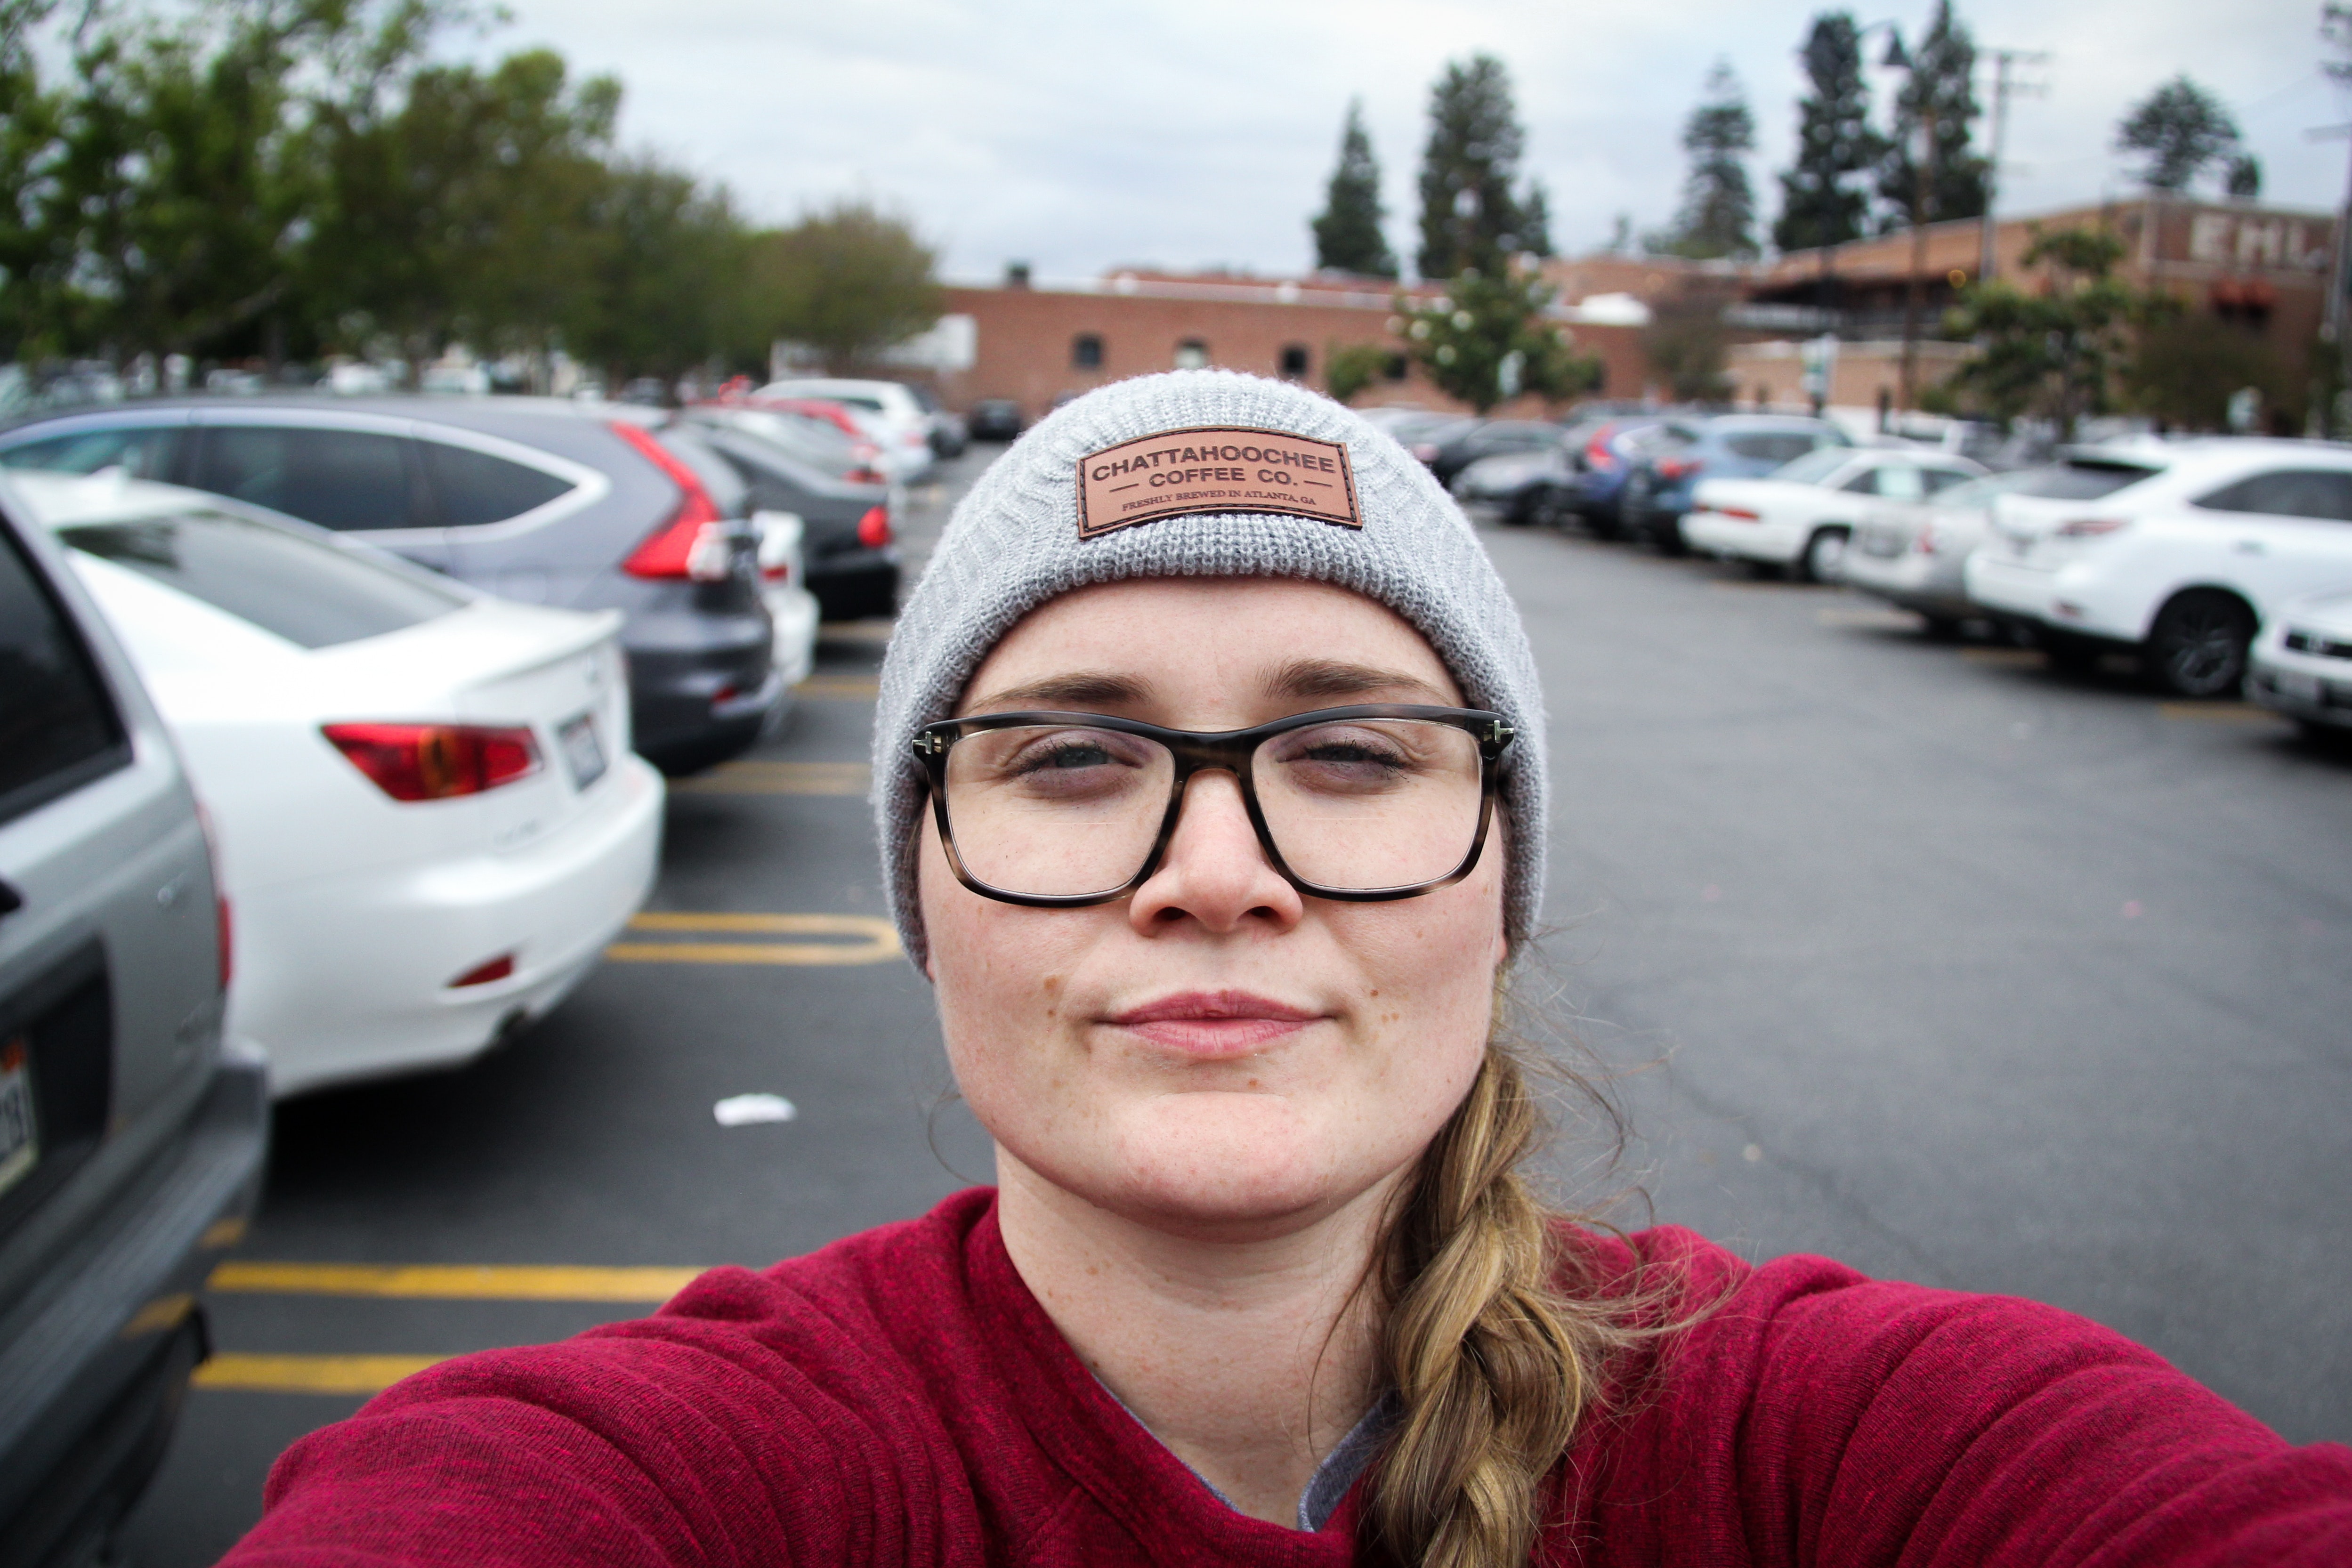
hair, people, glasses, eyewear, vehicle, car, forehead, vacation, selfie, lip, cool, headgear, photography, automotive design, smile, tourism, travel, city car, family car, subcompact car, cap, mid size car, fashion accessory, beanie, road, sport utility vehicle, street